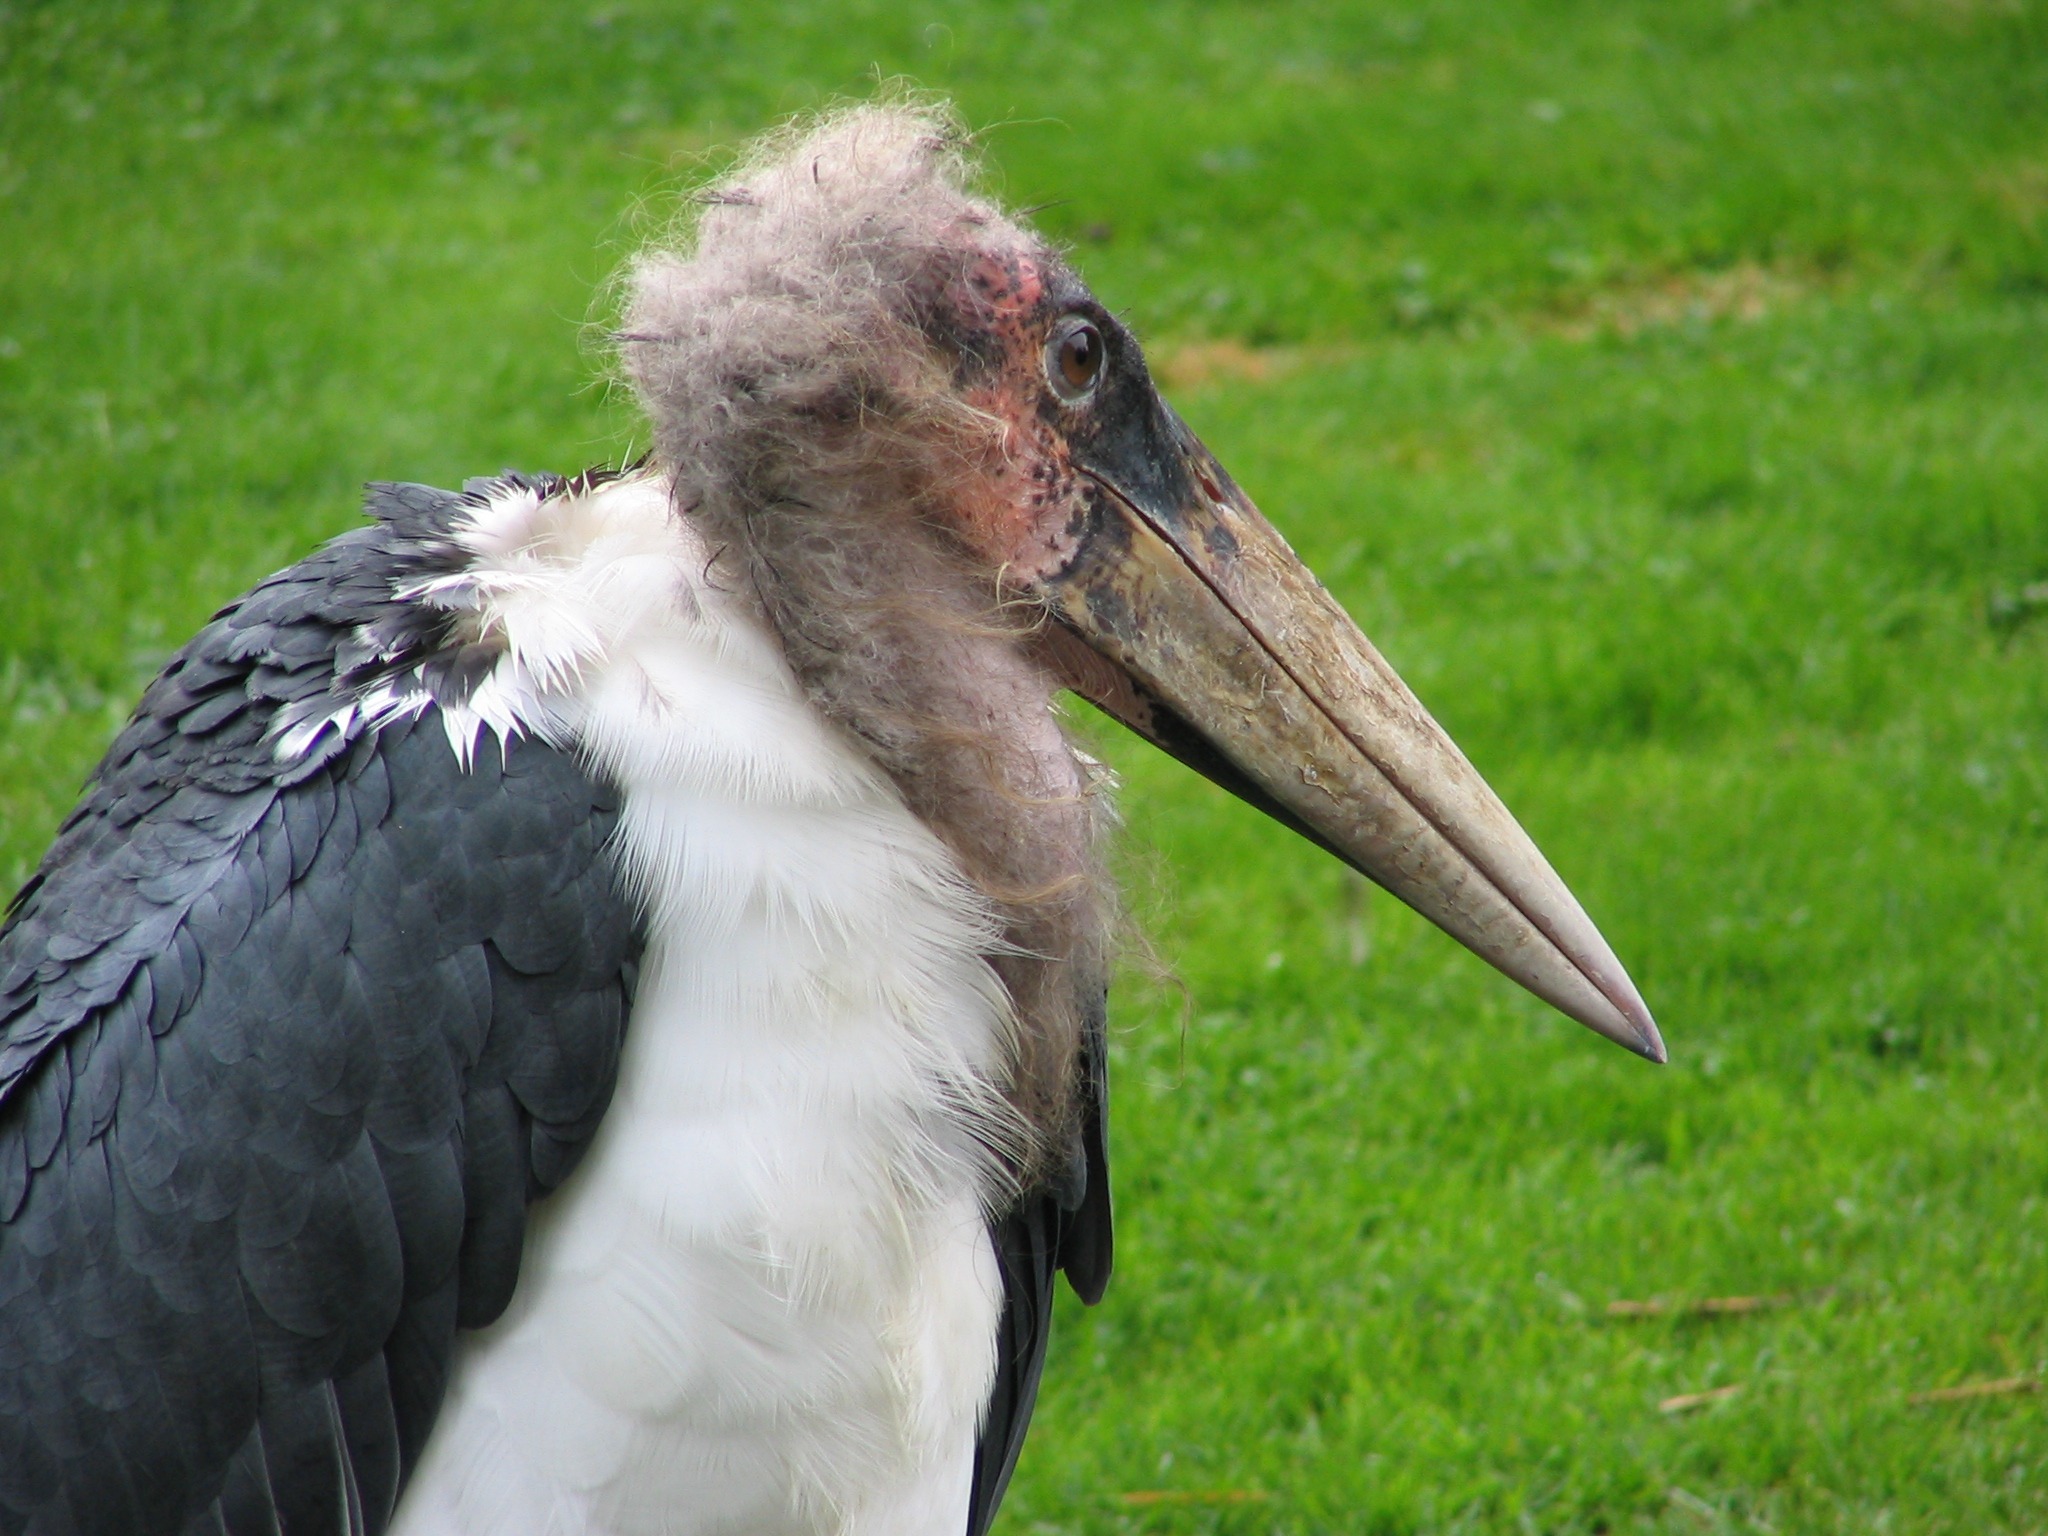
bird, wing, black and white, old, wildlife, zoo, horn, beak, feather, fauna, stork, vertebrate, bill, pelikan, tattered, white stork, ciconiiformes, marabou stork